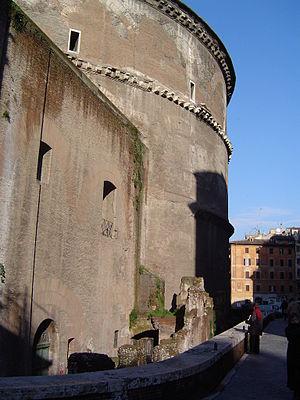
Les Saepta Julia forment un grand complexe composé de portiques et d'une vaste esplanade centrale, situé immédiatement à l'est du Panthéon, sur le Champ de Mars central, à Rome, et destiné aux comitia électoraux.